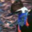
Label: bird